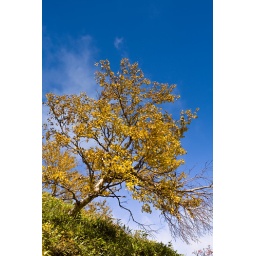
The tree made a good subject and nice contrasts against the blue sky. Akadake, Hokkaido, Japan